The Influence (2010 film)

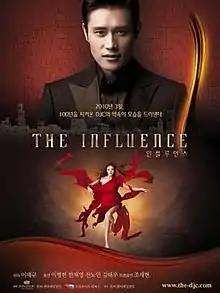
South Korean poster

The Influence is a four-part online film starring Lee Byung-hun and Han Chae-young. The movie, which delves into the realms of mystery and fantasy, takes place over the time period 1907–2010.